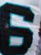
Number: 6